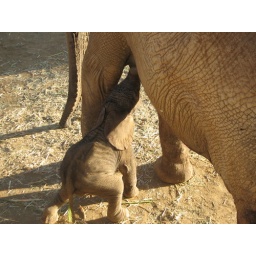
The little baby elephant was walking in record time. She is only 15 hours old in this photo.